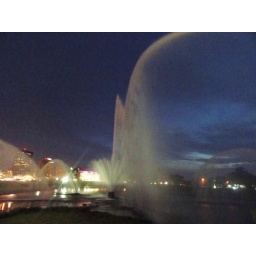
Largest river water fountain in the world in downtown Dayton, Ohio at night. Seen from Riverscape Metropark of the FiveRivers Metroparks.